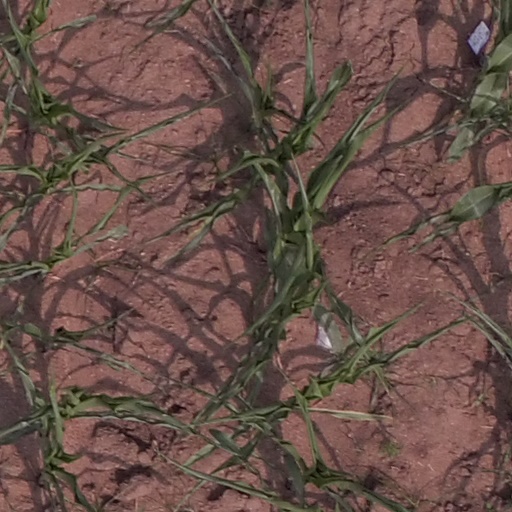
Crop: maize; corn